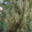
Label: willow_tree